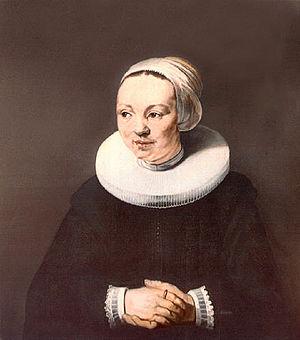
Hendrik Martenszoon Sorgh, né à Rotterdam en 1610 et mort le 28 juin 1670, est un peintre baroque hollandais.